Paul Păltănea

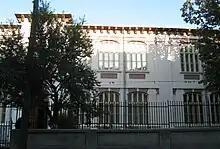
The former "Boys' School no. 1", actually Secondary School no. 24 "Saints Archangels Michael and Gabriel" in Galați

Paul Păltănea was a man of culture in the true sense of the word. He was a teacher, worker, clerk, museographer, and for a while a librarian at the "V.A. Urechia" County Library in Galați. After his retirement, academician Păltănea crossed the threshold of the library almost daily, but also of the State Archives branch, where his passion for the history of Galați attracted him.